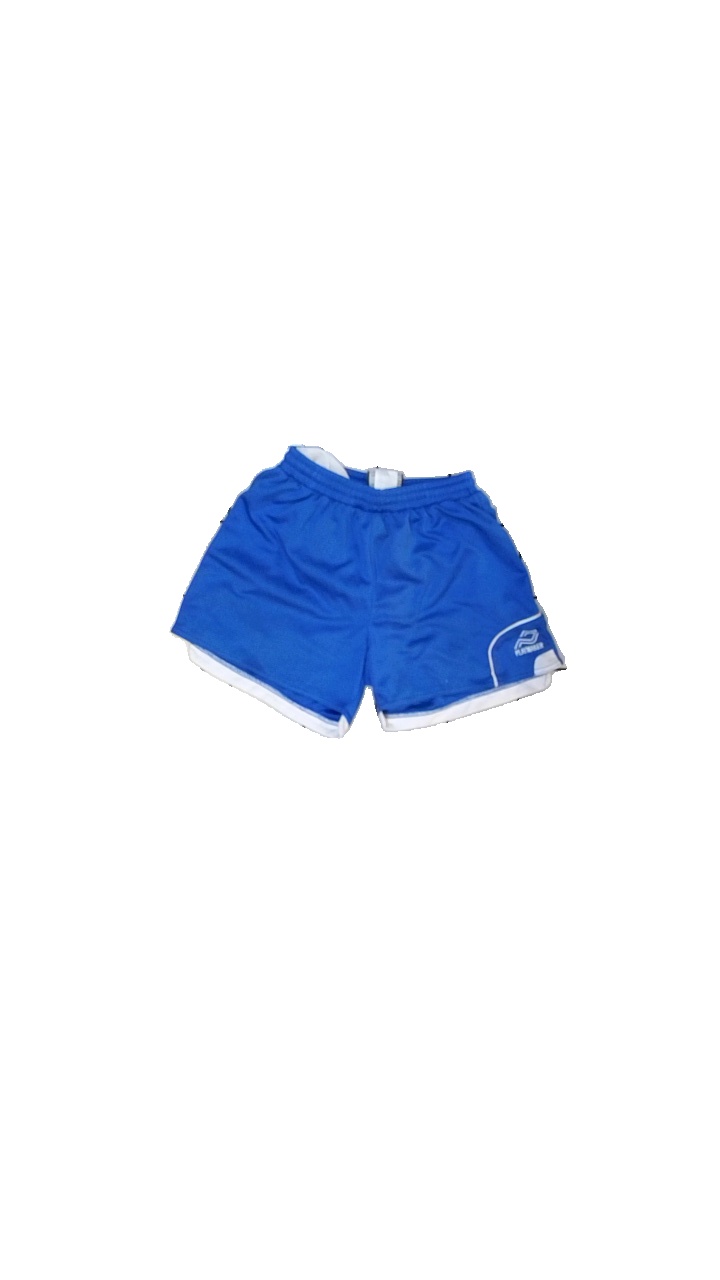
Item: Shorts (Children)
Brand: Playmaker
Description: tränings shorts med tryck
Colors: Blue, White
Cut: Tight
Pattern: Logo print
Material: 100% polyester
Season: All
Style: Sports
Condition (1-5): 3
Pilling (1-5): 5
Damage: smuts fläckar
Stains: Minor
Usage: Export
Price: <50